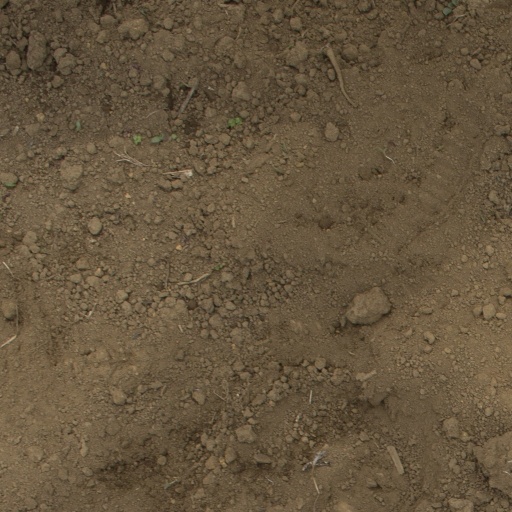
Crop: Jerusalem artichoke